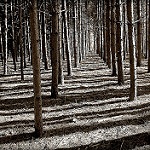
Scene: Outdoor